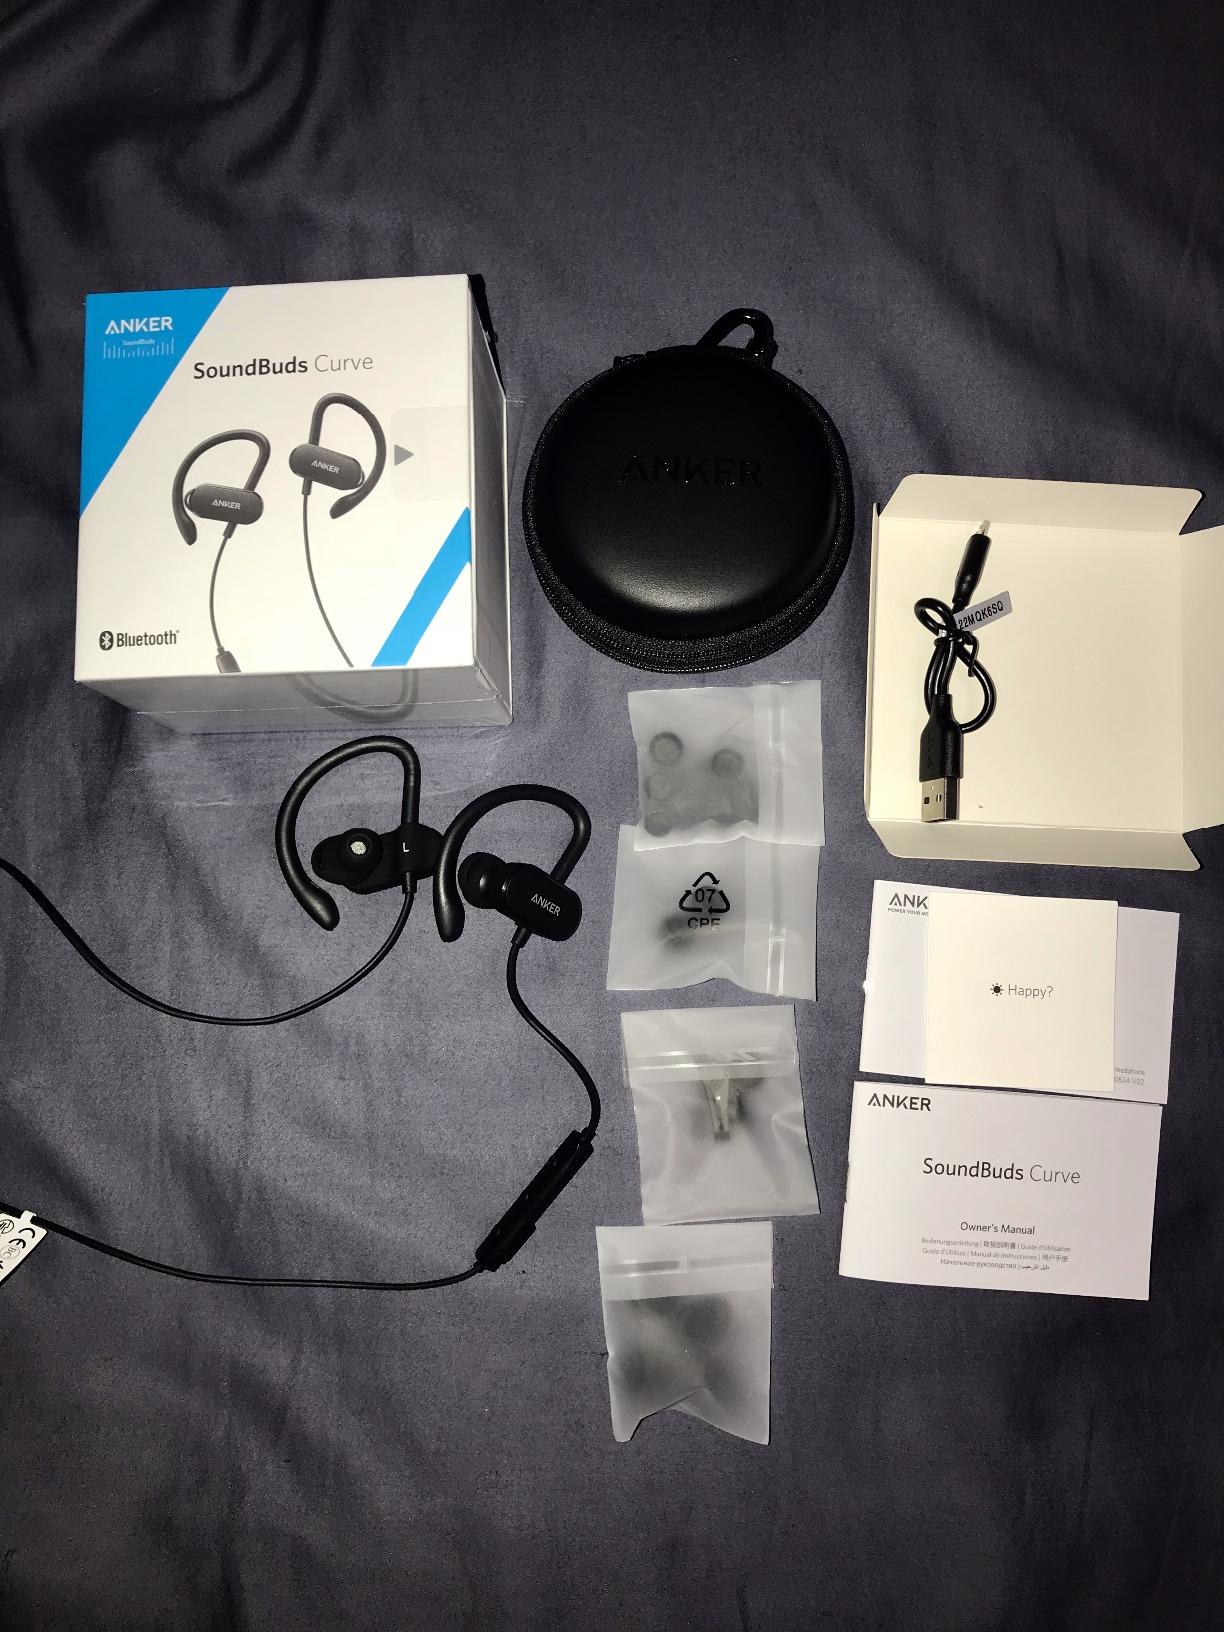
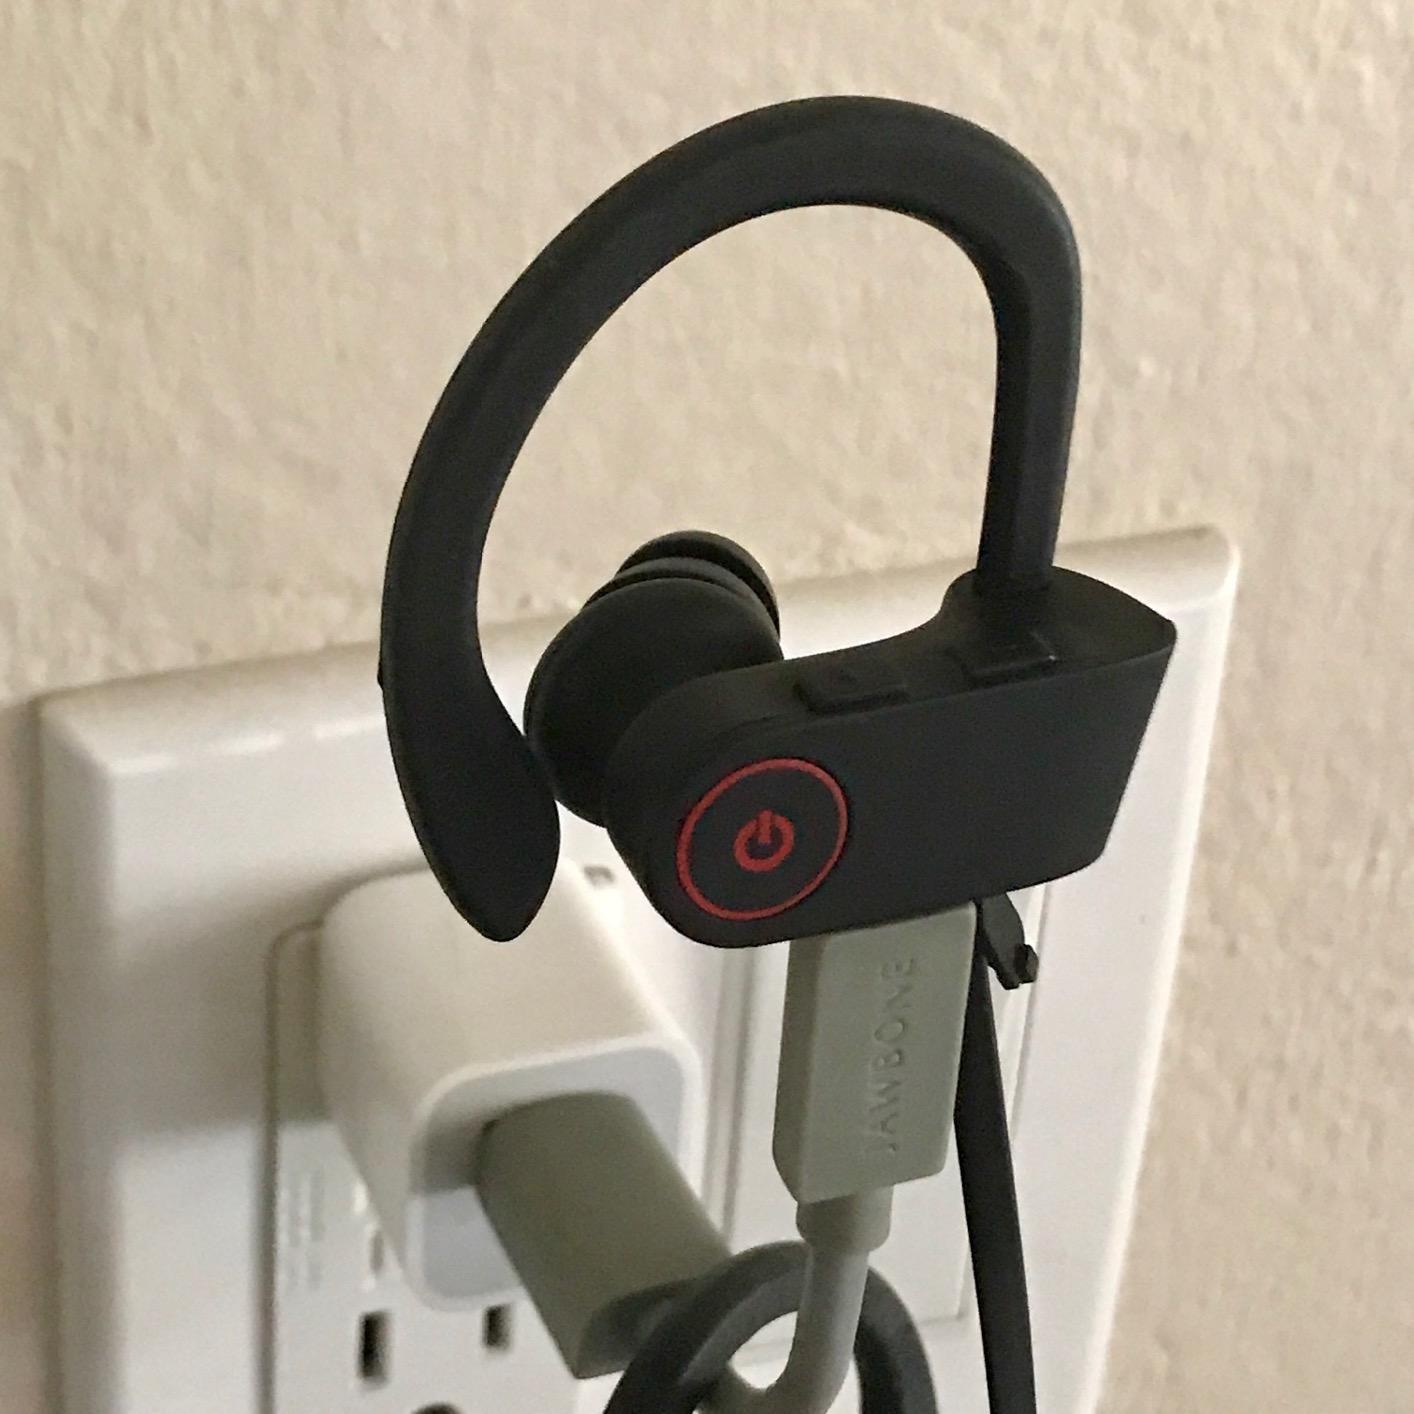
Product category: headphones
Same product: no